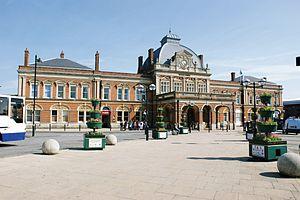
La gare de Norwich, anciennement Norwich-Thorpe est une gare ferroviaire du Royaume-Uni, située dans la ville de Norwich, dans le comté de Norfolk, en Angleterre.